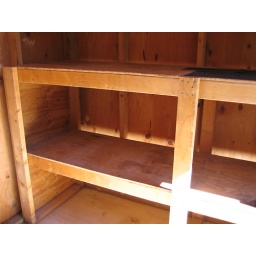
Bunk beds in the guest house